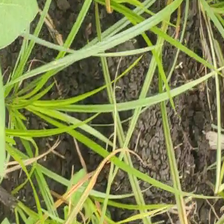
Weed species: Lavhala_(Cyperus_Rotundus)